Championing Community Children

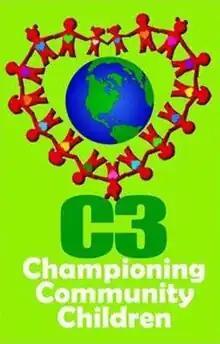
C3's logo.

Championing Community Children, also known by its members by its abbreviation, C3, is an organization founded by International Children’s Peace Prize laureate Kesz Váldez, who has started the organization in around 2006 in the desire to help children who live in the streets. The founder himself used to be a street child before rescued by Harnin Manalaysay, founder of Bible study group "Club 8586."